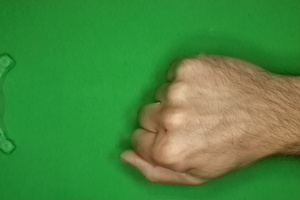
Label: rock